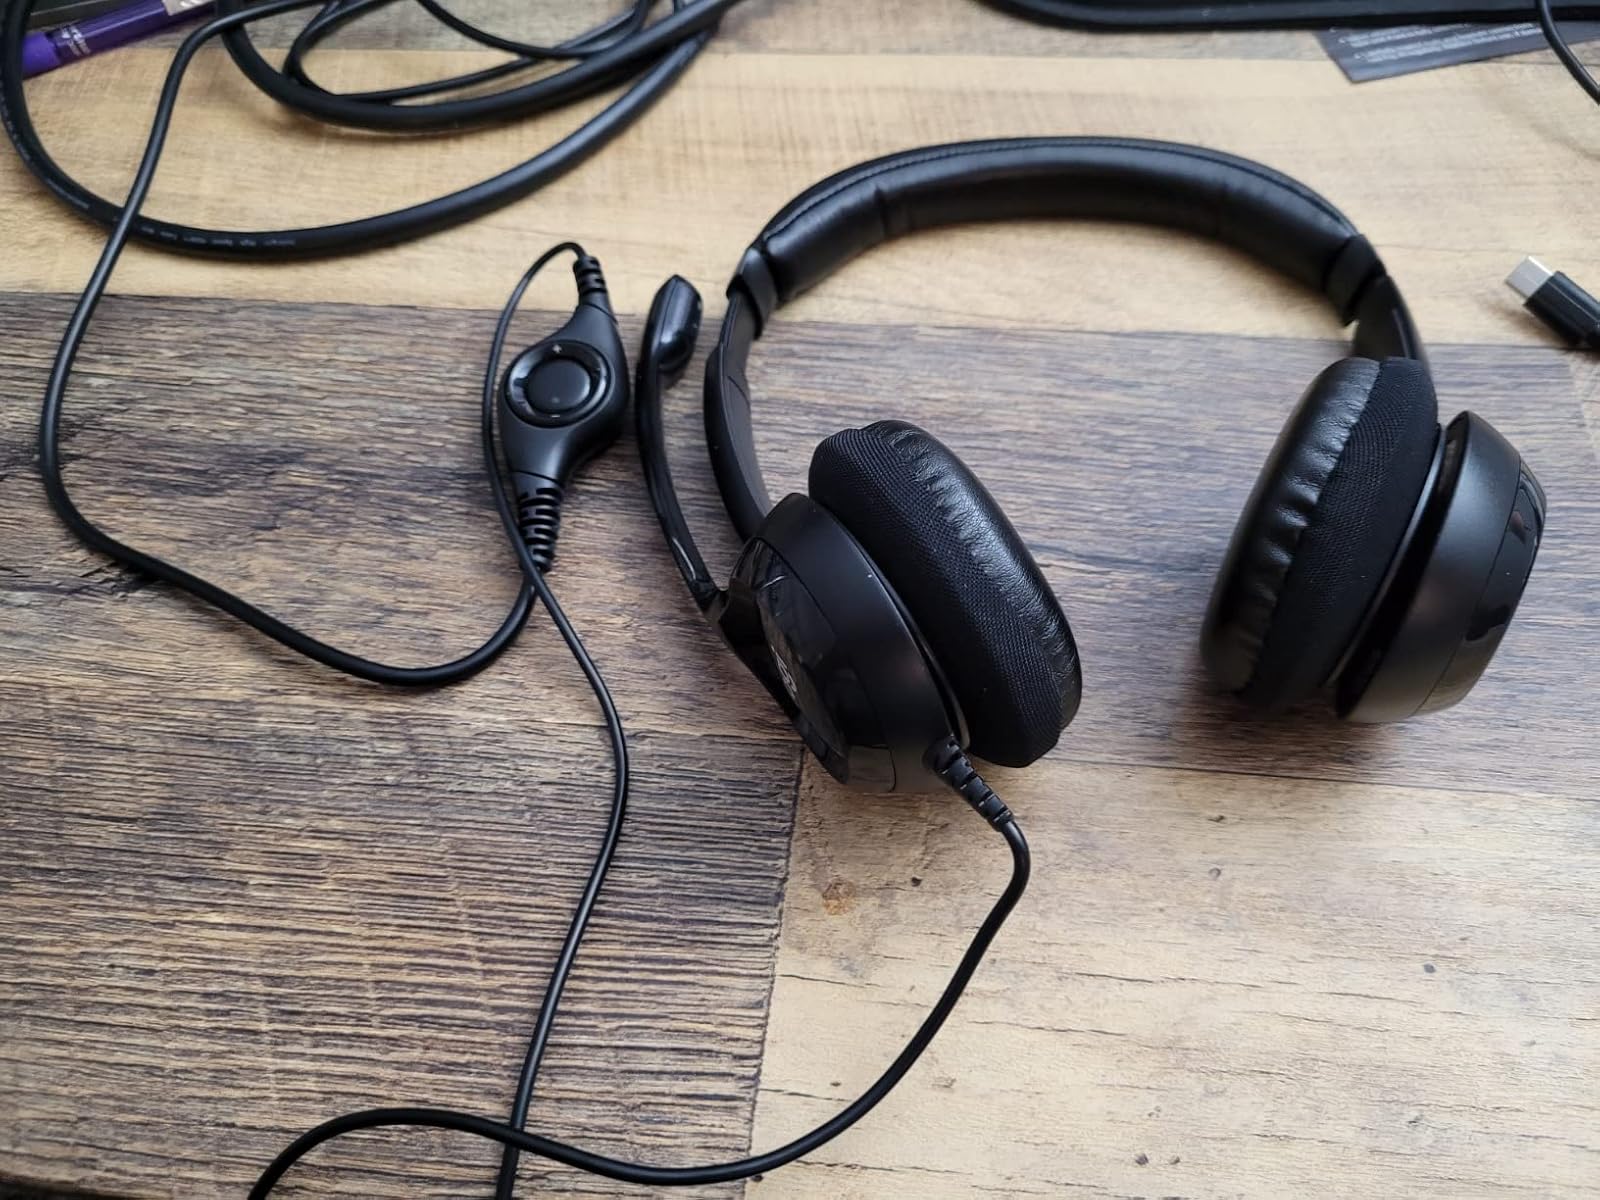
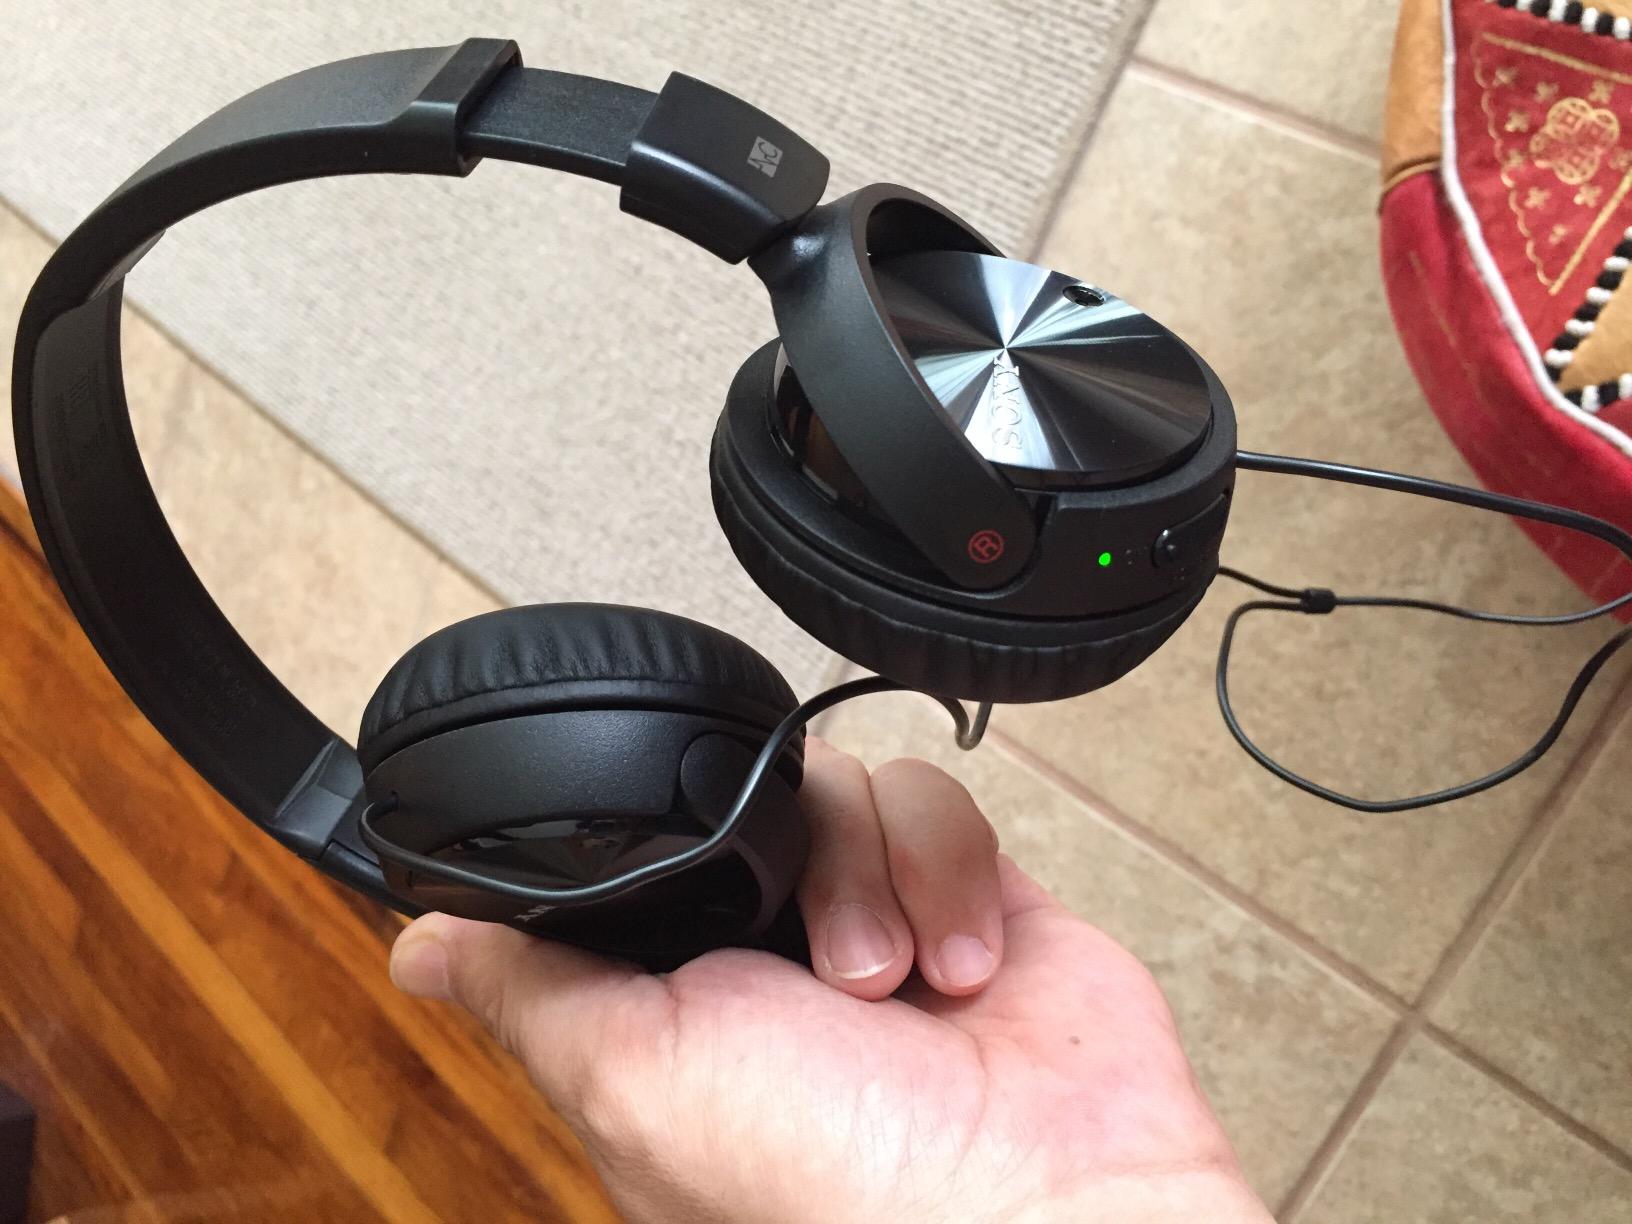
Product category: headphones
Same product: no